Shih Tzu

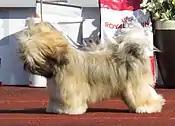

Shih Tzus are largely associated with Buddhism and Buddhist mythology. The name "Shih Tzu" in Mandarin directly translates to "little lion," an animal considered sacred in Buddhist religion. Lions symbolize royalty, strength, and bravery – "fear nothing, and act without delay." Pairs of stone lions or lion dogs located outside guard palace doors, tombs, temples, and public buildings are thought to protect these buildings from harmful individuals and spiritual influences. These stone statues are often called Fu (or Foo) dogs, and it is suggested that these are the lionized form of the Shih Tzu. "Fu" roughly translates to "happiness" in Manchurian, with legend stating Fu dogs are happy Shih Tzus forever guarding the temple of Buddha. Fu dog statues typically represent a male and female Shih Tzu, carved out of stone, jade, teak, ivory, cinnabar, bronze, or ceramics. The male dog is often seen holding a ball with his left paw and the female dog holds her puppy. Sources state this holds a symbolic meaning, with the male dog representing powers over nature, energy, wisdom, and precious stones and the female dog symbolizing protection, play, and a disciplinary attitude.